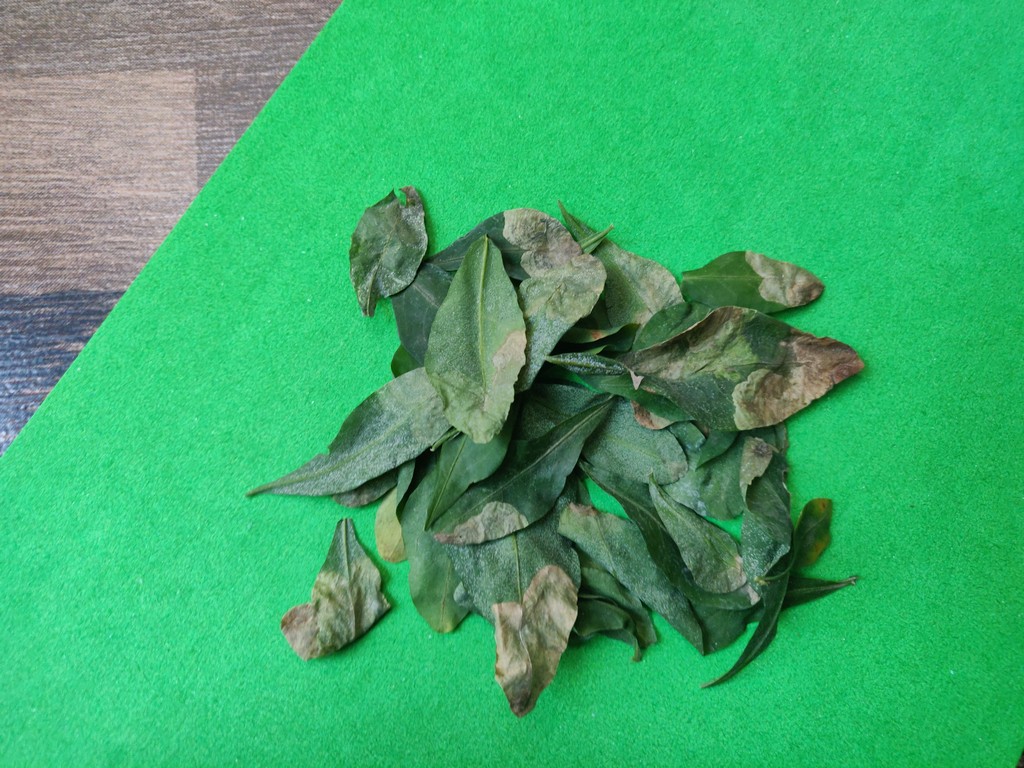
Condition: Unhealthy
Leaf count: multiple
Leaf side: unknown